Niagara Falls, New York

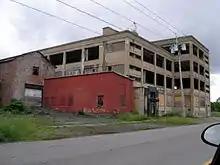

After the Love Canal disaster, the city—which had already been declining in population for nearly two decades—experienced accelerated economic and political difficulties. The costs of manufacturing elsewhere had become less expensive, which led to the closure of several factories. The city's population eventually dropped by more than half of its peak, as workers fled the city in search of jobs elsewhere. Then, much like the nearby city of Buffalo, the city's economy plummeted when a failed urban renewal project destroyed Falls Street and the tourist district.